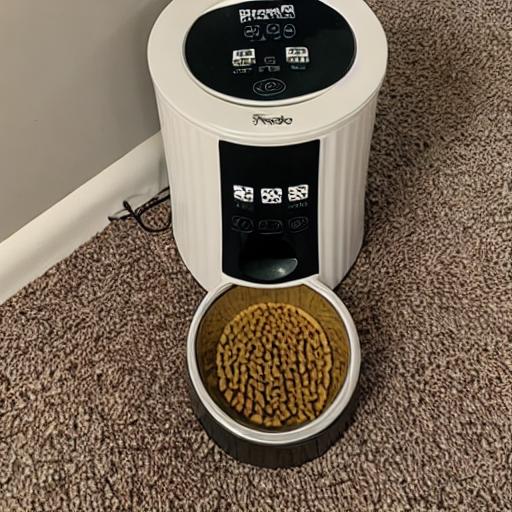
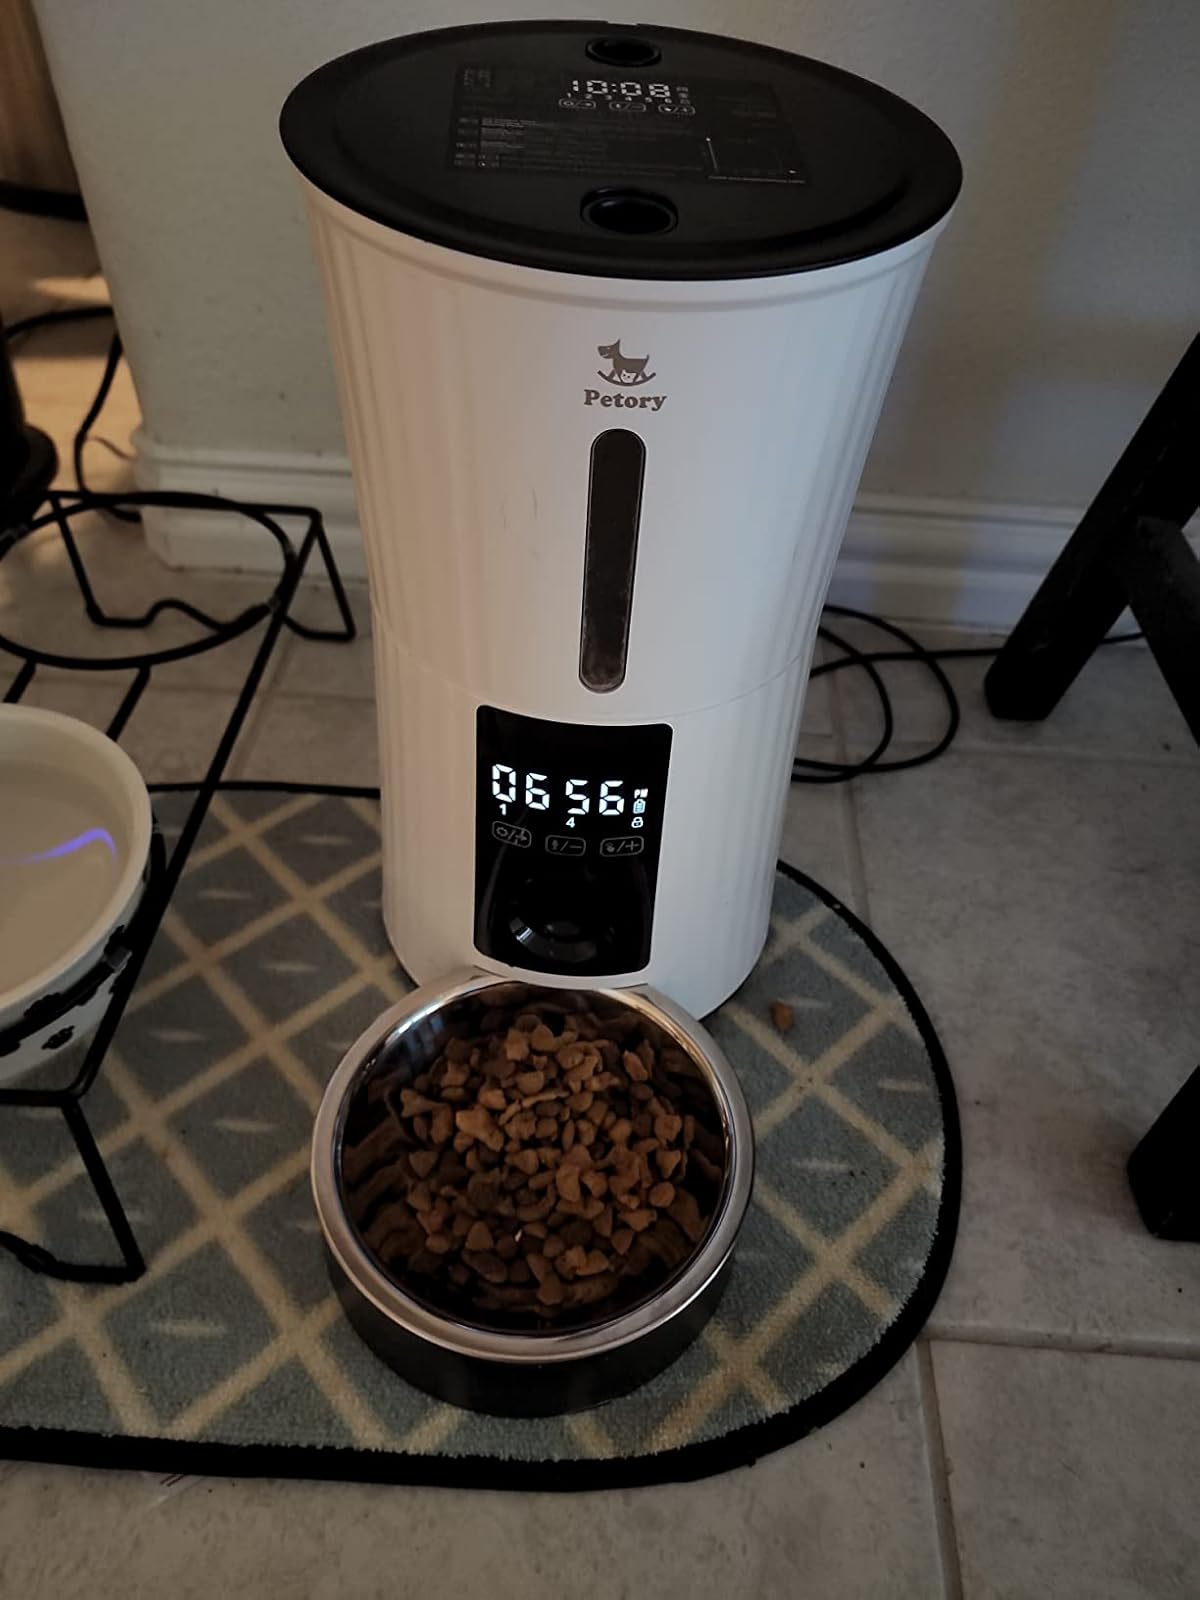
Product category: items_feeder
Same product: no